Vicki Vale

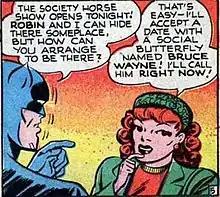
The first appearance of Vicki Vale in "Batman" #49 (Oct. 1948); art by Dick Sprang.

Vicki Vale remained a prominent character in Batman stories from "Batman" #49, in 1948, until "Detective" #320 in October 1963. In 1964, Julius Schwartz became the editor of the Batman-related comics. Schwartz dropped a number of Batman's Silver Age backing characters, including Vicki Vale, Batwoman, Bat-Girl, Bat-Mite, and Ace the Bat-Hound.